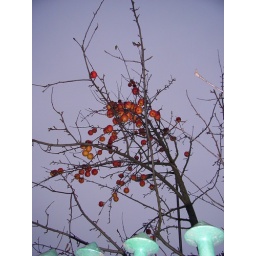
The strange apple tree upon which fruit remains in winterEldon RoadReadingDecember 2010